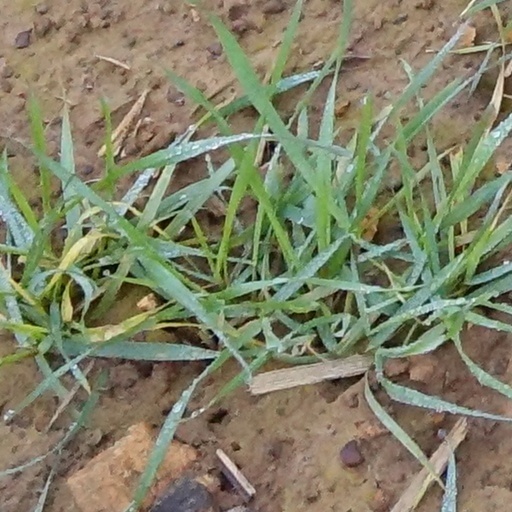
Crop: wheat